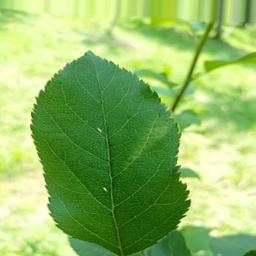
Label: Healthy